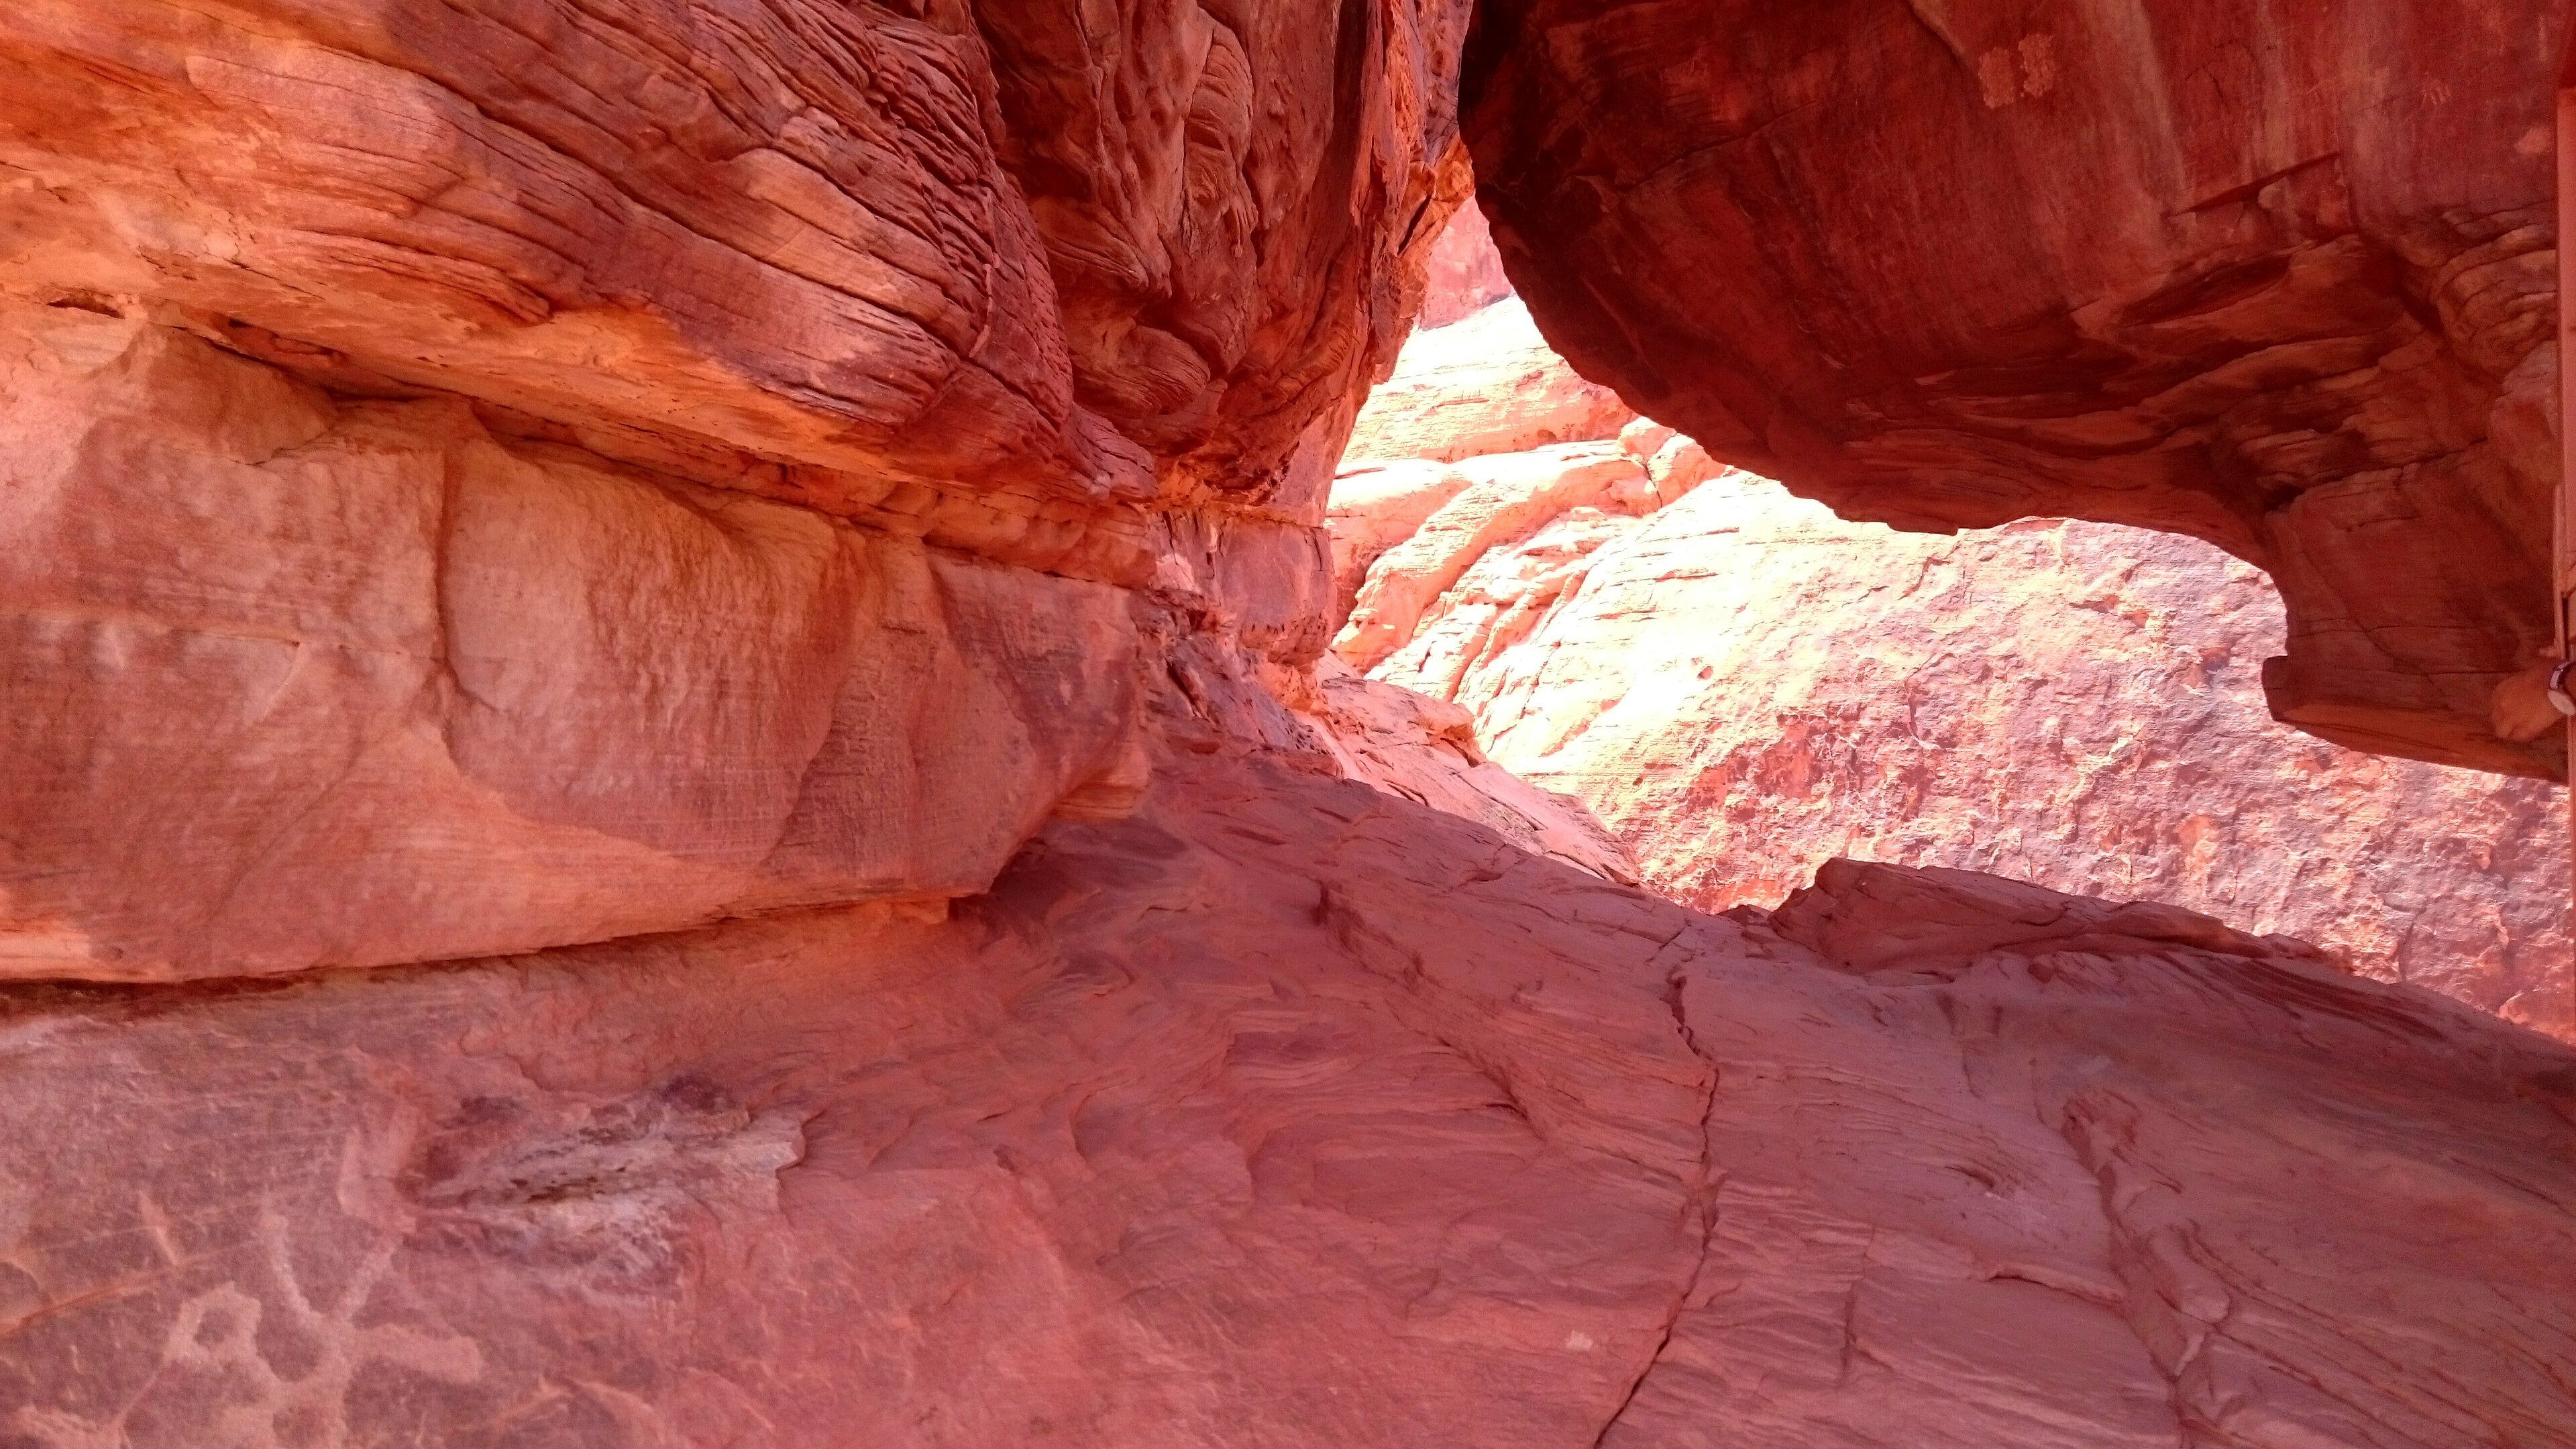
rock, wood, formation, arch, red, canyon, background image, geology, landform, geographical feature